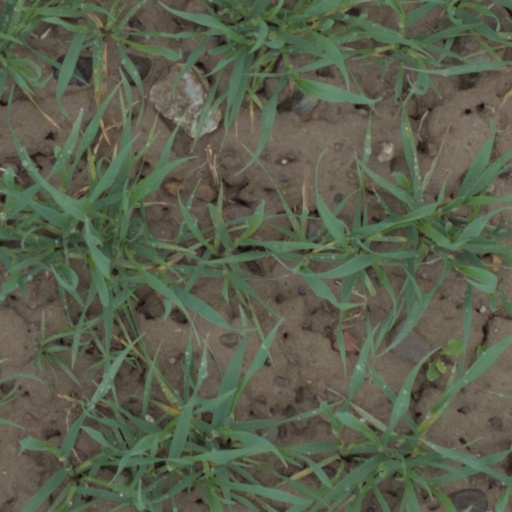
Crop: wheat